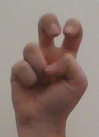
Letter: toot